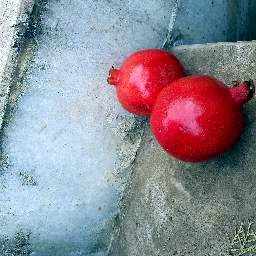
Fruit: Pomegranate
Quality: Good